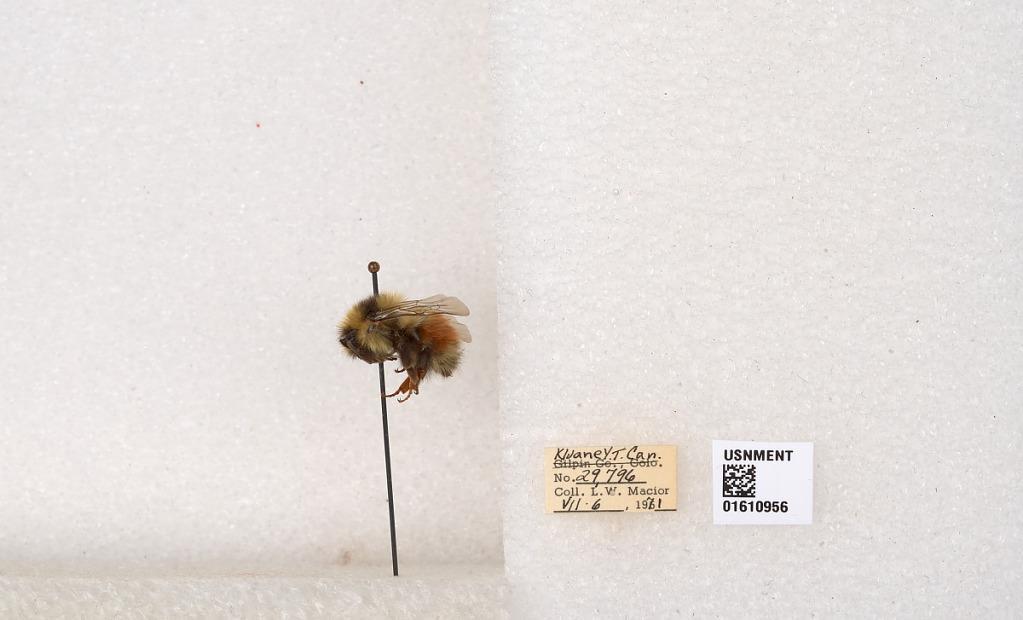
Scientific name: Bombus (Pyrobombus) sylvicola Kirby
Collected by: L. Macior
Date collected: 1971-7-6
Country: Canada
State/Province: Yukon Territory
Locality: Kluane National Park and Reserve
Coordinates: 60.7493, -139.504